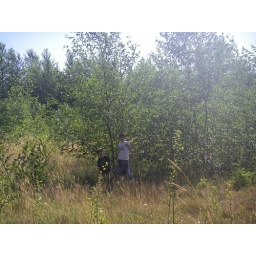
Lil Gavin & Jareth in the tree patch of the grass field